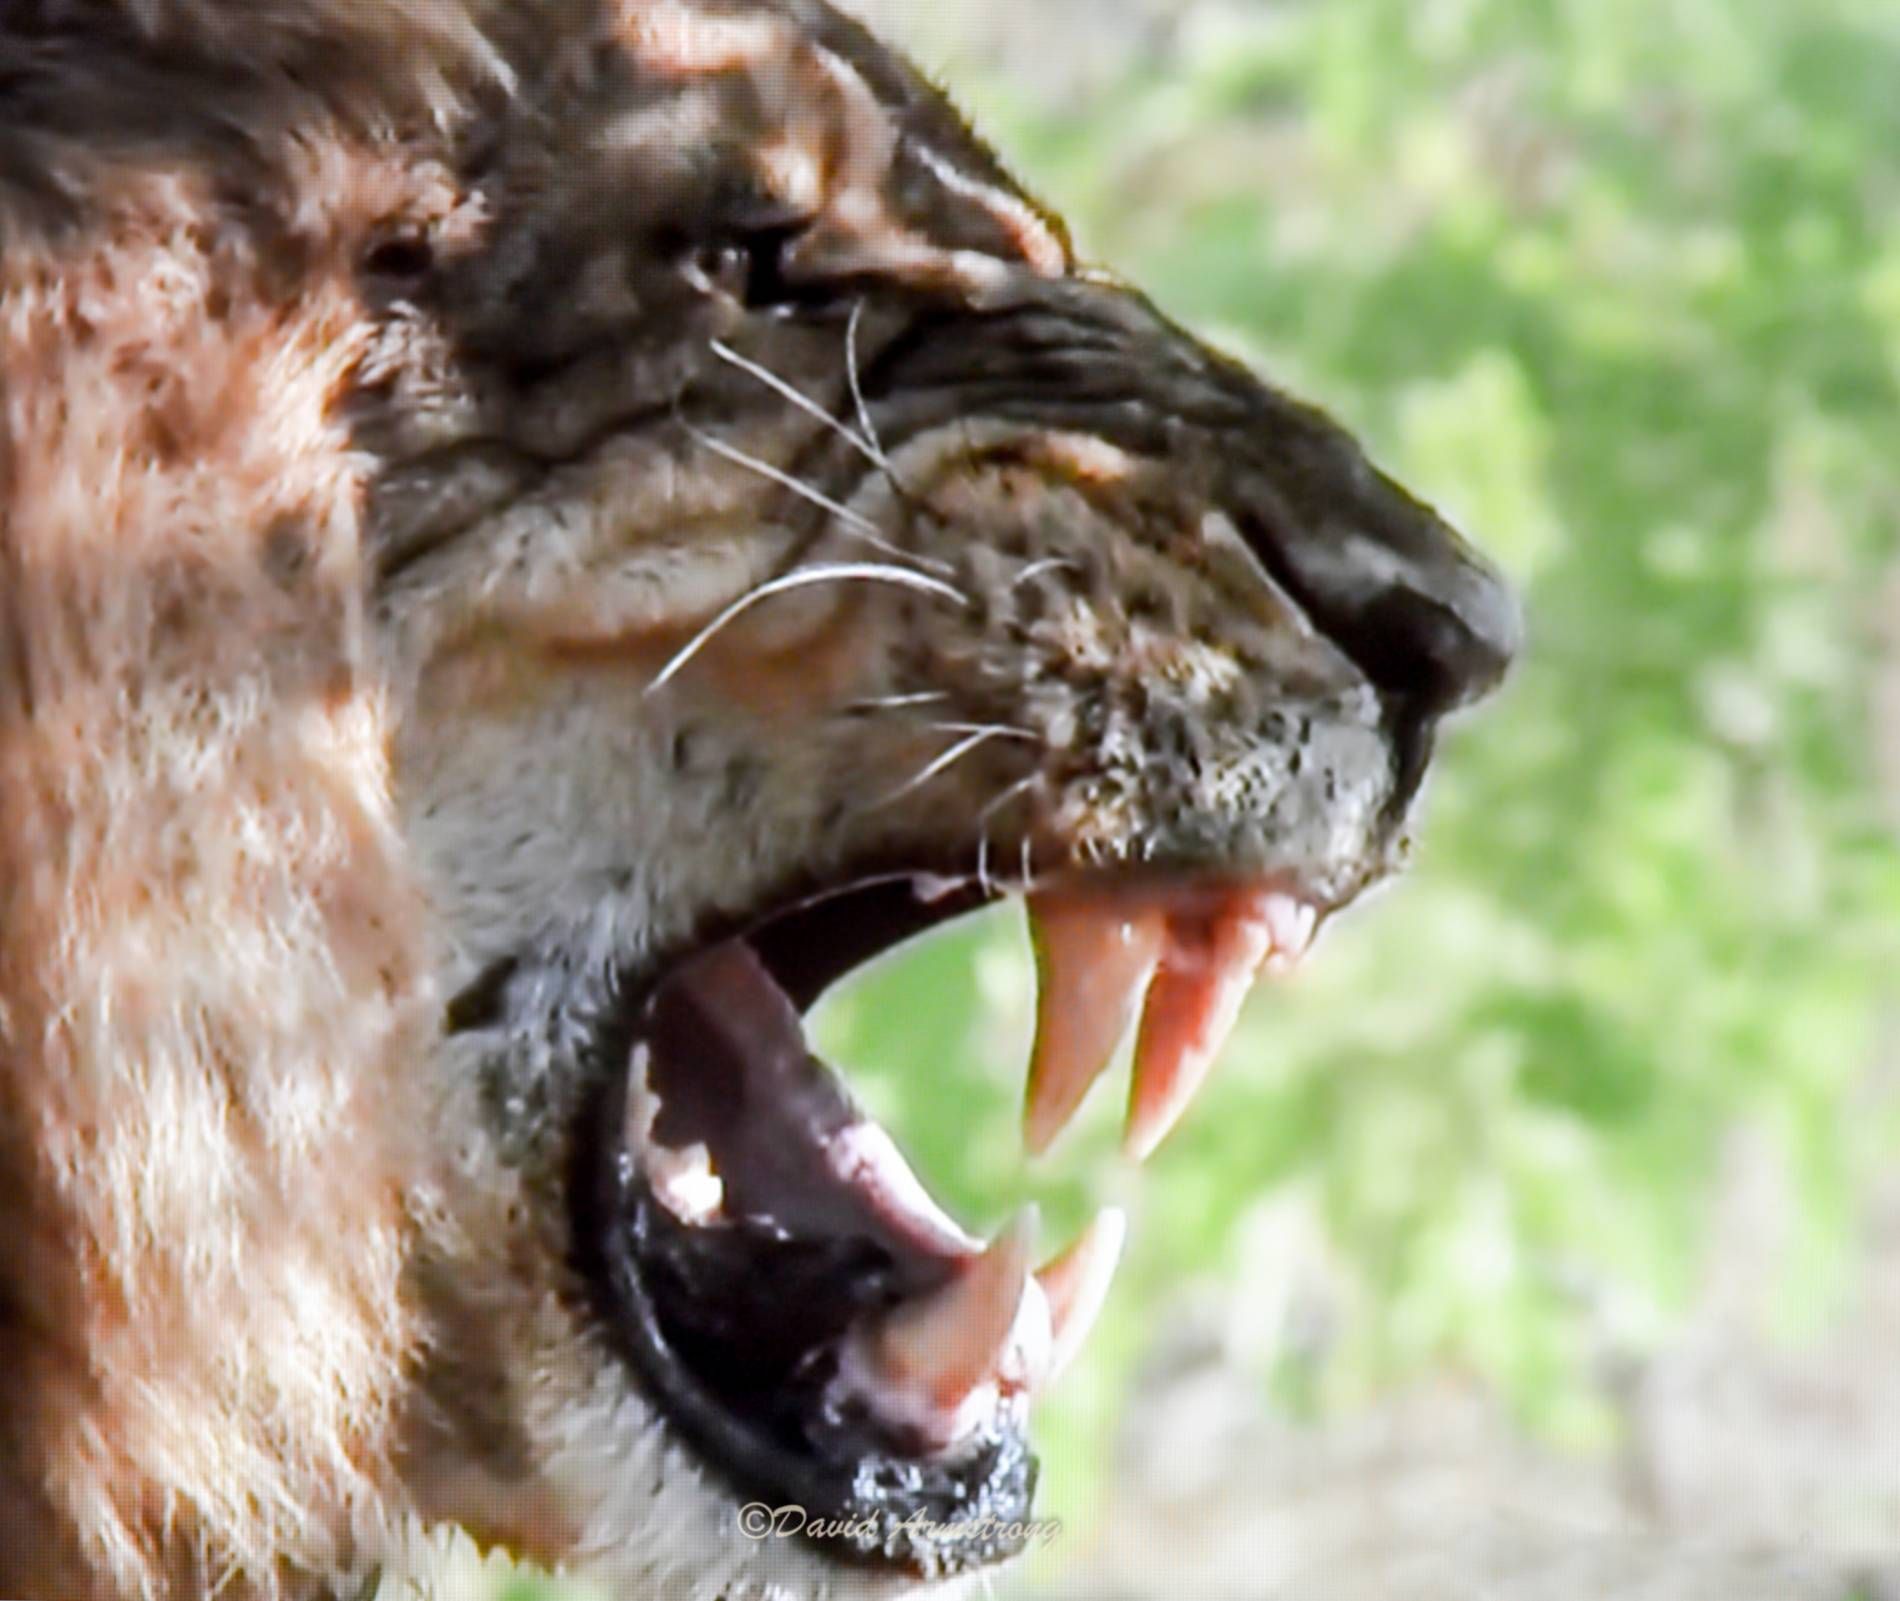
King’s Wrath
A close-up shot of a roaring lion, showcasing its sharp teeth, powerful jaw, and intense expression. The details of its fur and whiskers highlight its raw strength and dominance
Extreme close-up shot
The image captures the lion mid-roar, emphasizing its powerful fangs and fierce expression. The blurred green background suggests a natural habitat, adding depth to the intense and dramatic portrayal of this apex predator
Labels: Body Part, Mouth, Person, Teeth, Animal, Lion, Mammal, Wildlife, Canine, Dog, Pet, Panther, Blurred Background